Luis Veiga da Cunha

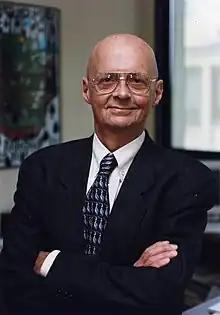
Luís Veiga da Cunha

Luis Veiga da Cunha (born 1936 in Lisbon), is a Portuguese scientist, Professor at the Department of Environmental Sciences and Engineering of the NOVA University Lisbon. He graduated in Civil Engineering at the Technical University of Lisbon and he holds a PhD degree from the same university. His main professional interests are related to Environment and Natural Resources Policies and Management, with a special emphasis on Water Resources.